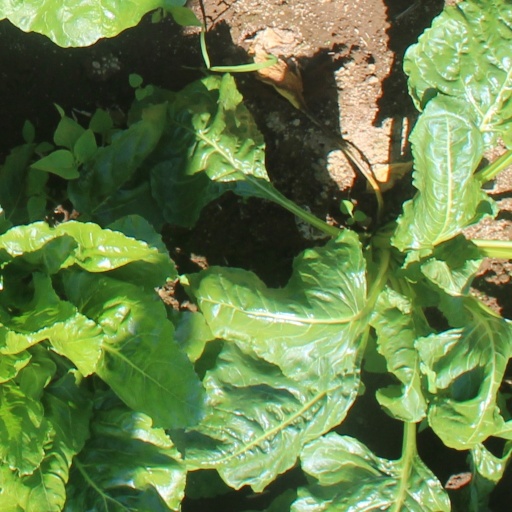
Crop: sugar beet